Tilly of Bloomsbury (1931 film)

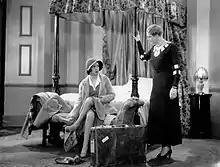

Tilly of Bloomsbury is a 1931 British comedy film directed by Jack Raymond and starring Sydney Howard, Phyllis Konstam, Richard Bird and Edward Chapman. It is based on the play "Tilly of Bloomsbury" by Ian Hay, previously adapted into a 1921 silent film of the same title It was shot at the Elstree Studios outside London. The film's sets were designed by the art director Clifford Pember. The screenplay concerns a woman who falls in love with an aristocrat.